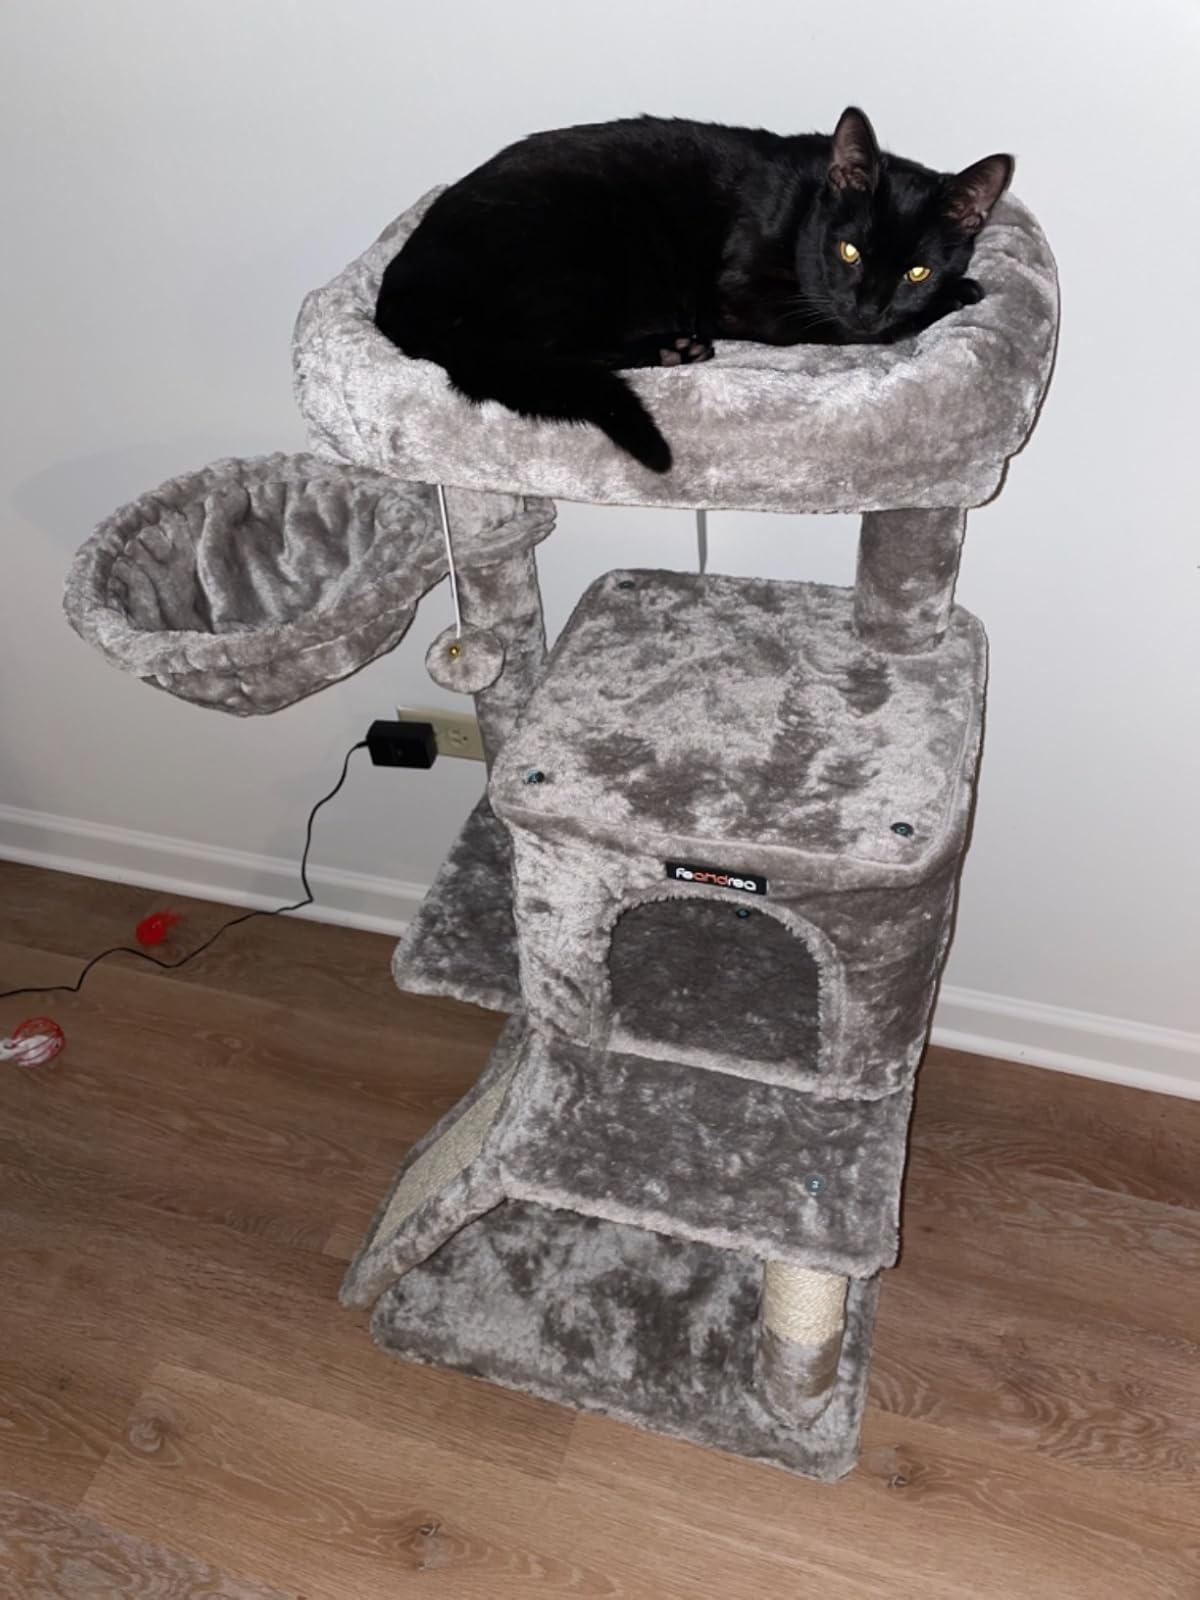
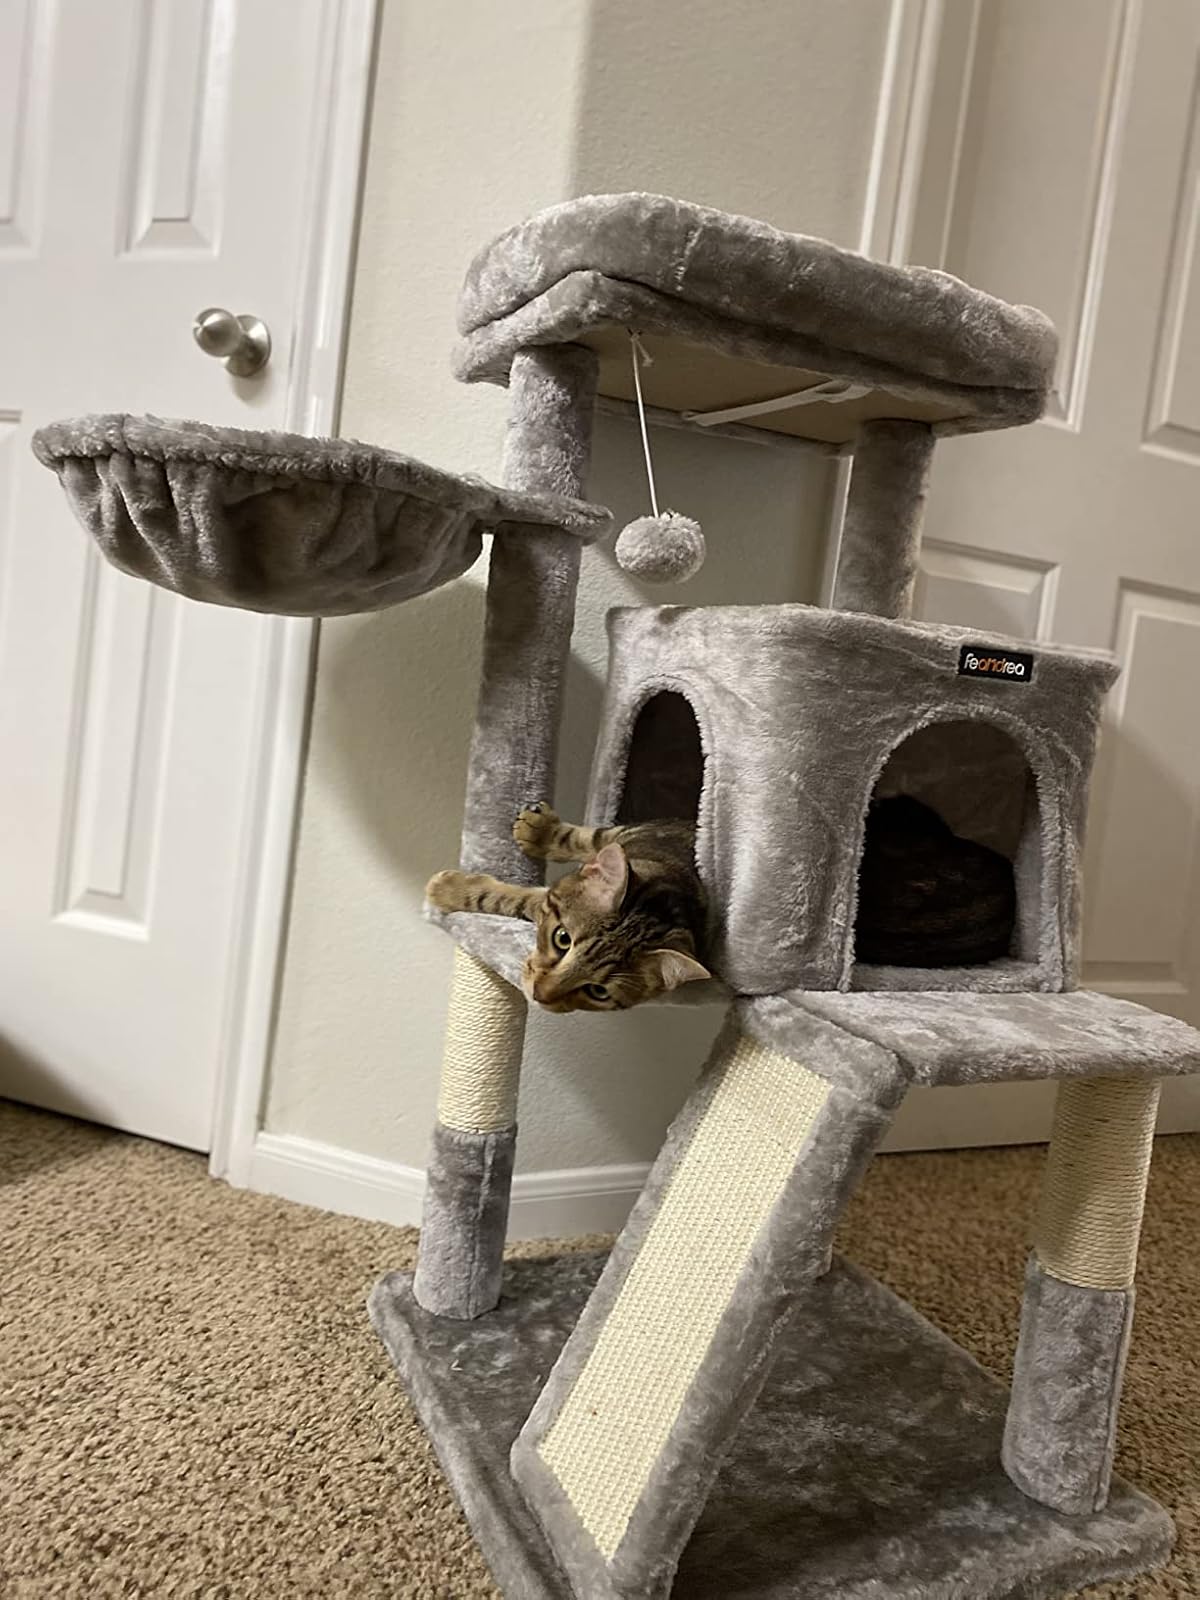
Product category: items_cat tree
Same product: yes